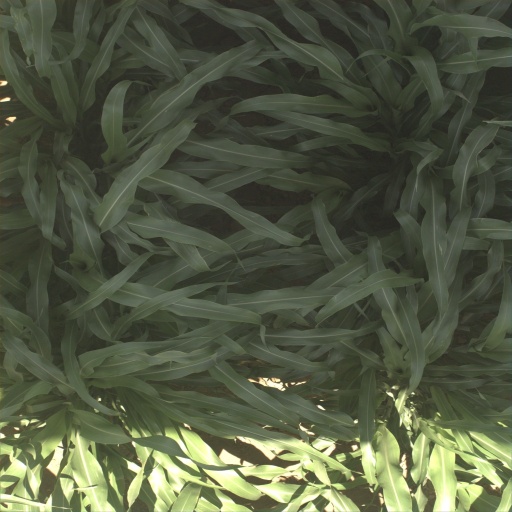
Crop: sorghum